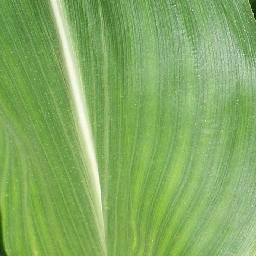
Label: Corn___healthy